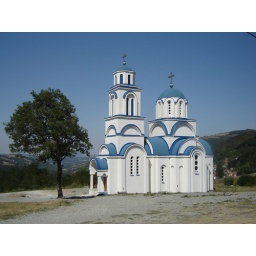
St. George church in building on mountain Rudnik